V339 Delphini

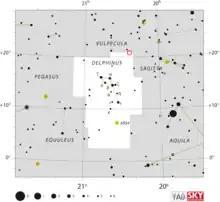
The location of V339 Delphini (circled in red)

V339 Del is the first nova that has been observed to synthesize the element lithium. Production of lithium-7 from the decay of beryllium-7, which was observed in the wind blown out of the nova. This is the first direct evidence of the supply of lithium to the interstellar medium by an astronomical object. Lithium-7 is fragile in the environment at the center of a nova, so being blown out of the environment at the center is necessary for the observation of lithium. The beryllium was produced by the fusion of helium-3 with helium-4. Nucleosynthesis of lithium is important in the study of chemical abundances in the universe.